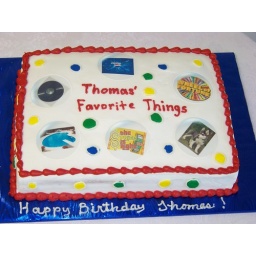
A 1/2 sheet cake covered in white buttercream icing and pictures of Thomas favorite things